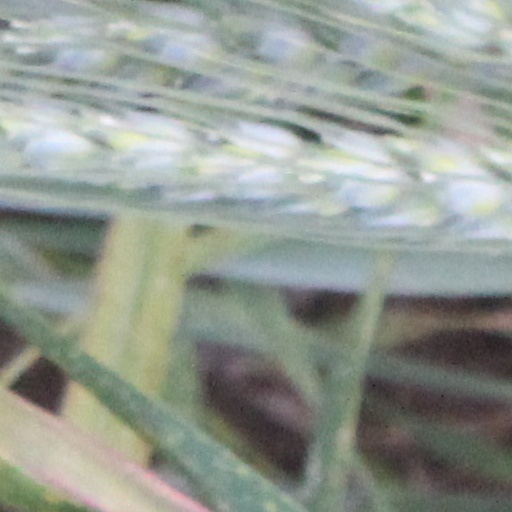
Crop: wheat